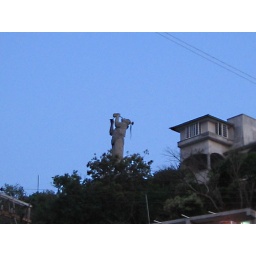
A Voladore monument up on the hill in Papantla.